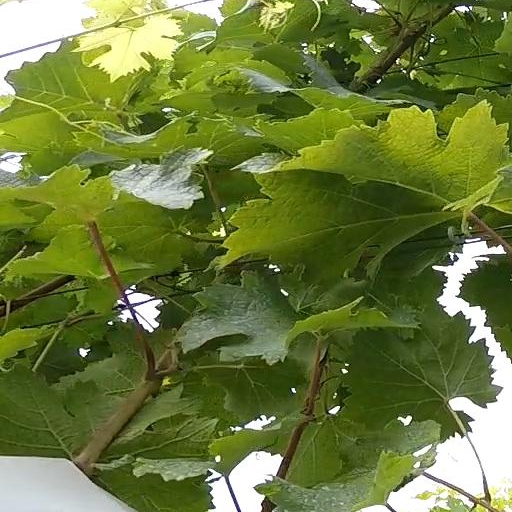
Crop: grape